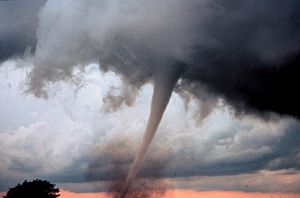
Mesocyklon
En mesocyklon i Oklahoma, 3. maj 1999
En mesocyklon dannes i forbindelse med de voldsomste tordenbyger, der kaldes for superceller. Inde i en sådan supercelle kan den opstigende luft begynde at rotere idet supercellen dannes i en atmosfære, hvor vinden ændrer sig kraftigt i retning og hastighed op igennem troposfæren. Det, der i fagsproget kaldes for vindshear. Mesocyklonen vil være et rør, der roterer kraftigt opad i supercellens opvindsområde. Inde i dette rør vil lufttrykket falde ganske betydeligt, hvilket giver meget kraftige vinde i området omkring det. Mesocyklonen spiller en ganske betydelig rolle i forbindelse med dannelsen af de kraftigste tornadoer i verden. Mesocyklonens tilstedeværelse i en tordenbyge kan ofte ses direkte, idet der under tordenbygen uden for nedbørsområdet vil dannes en såkaldt wallcloud, der ses som en roterende, meget lavt hængende sky. Det er ofte fra undersiden af denne wallcloud, at tornadoerne danner sig.